2022 Oklahoma gubernatorial election

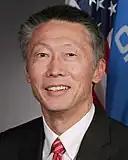
Ervin Yen, who served in the Oklahoma Senate as a Republican, ran as an Independent candidate.

Stitt won four of five congressional districts, with Hofmeister winning the remaining one, which elected a Republican.